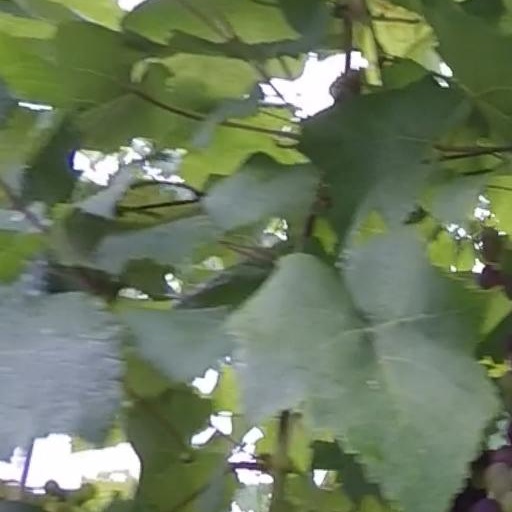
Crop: grape